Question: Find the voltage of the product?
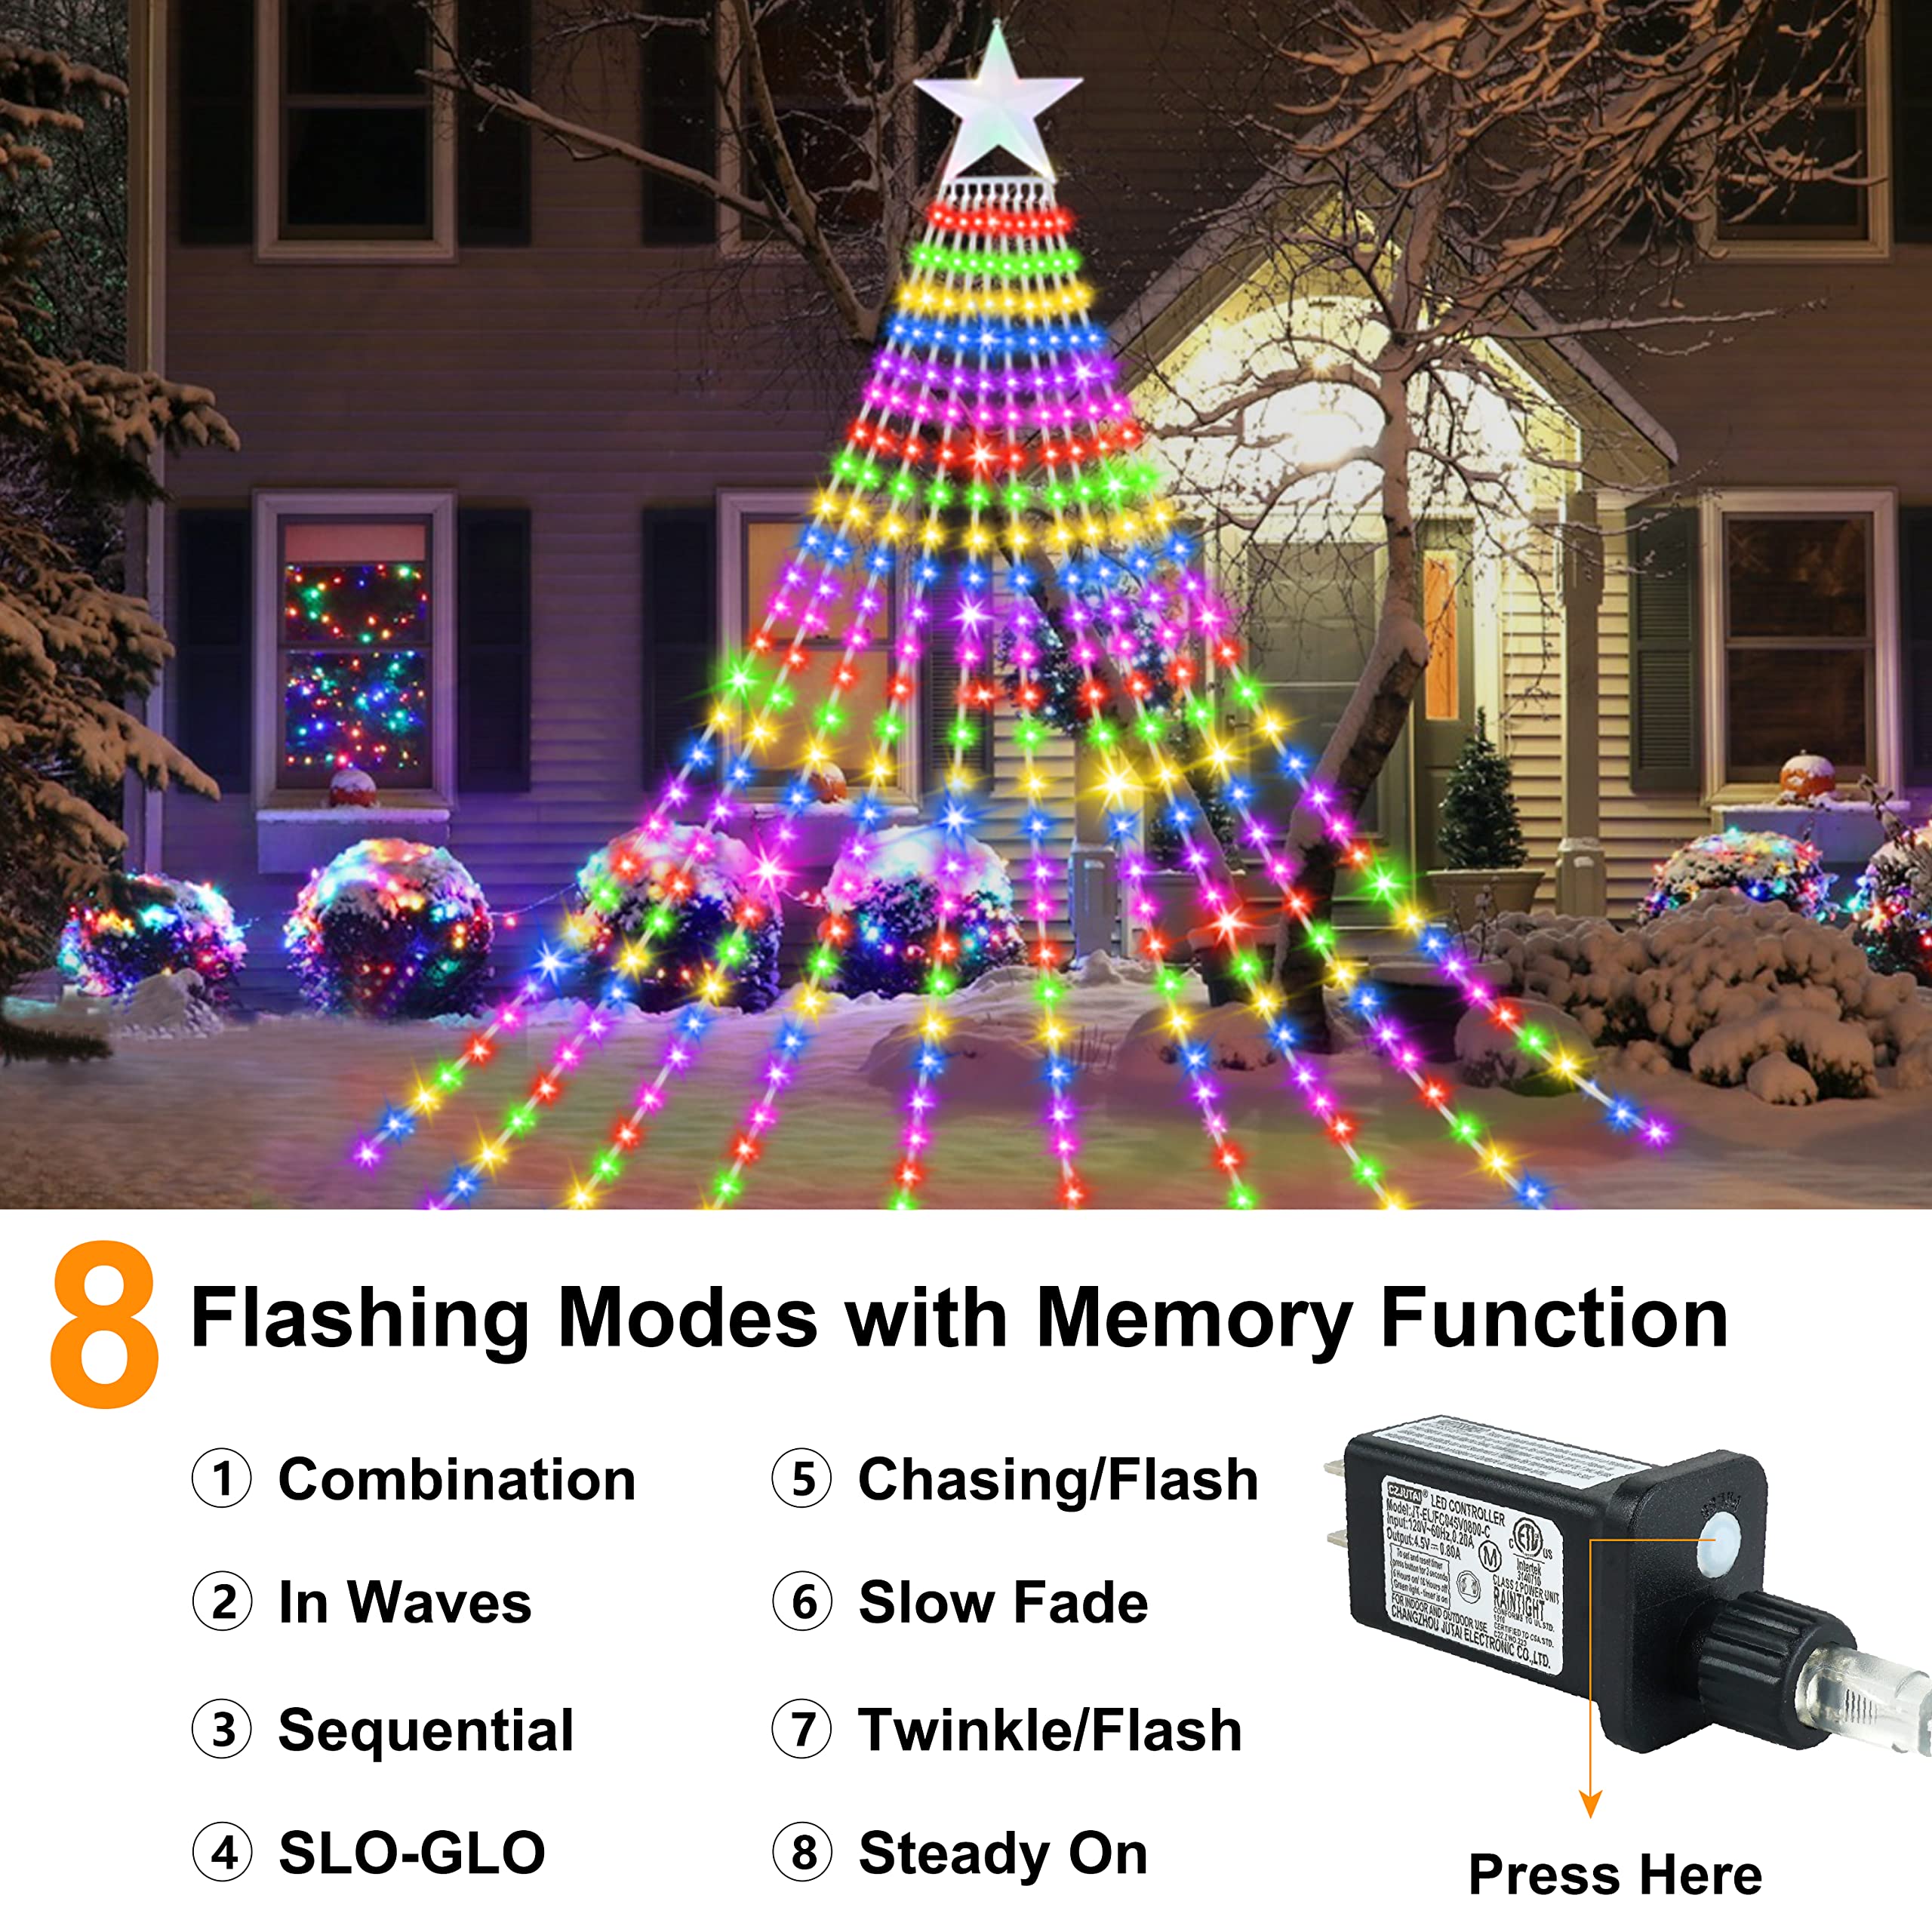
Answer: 4.5 volt